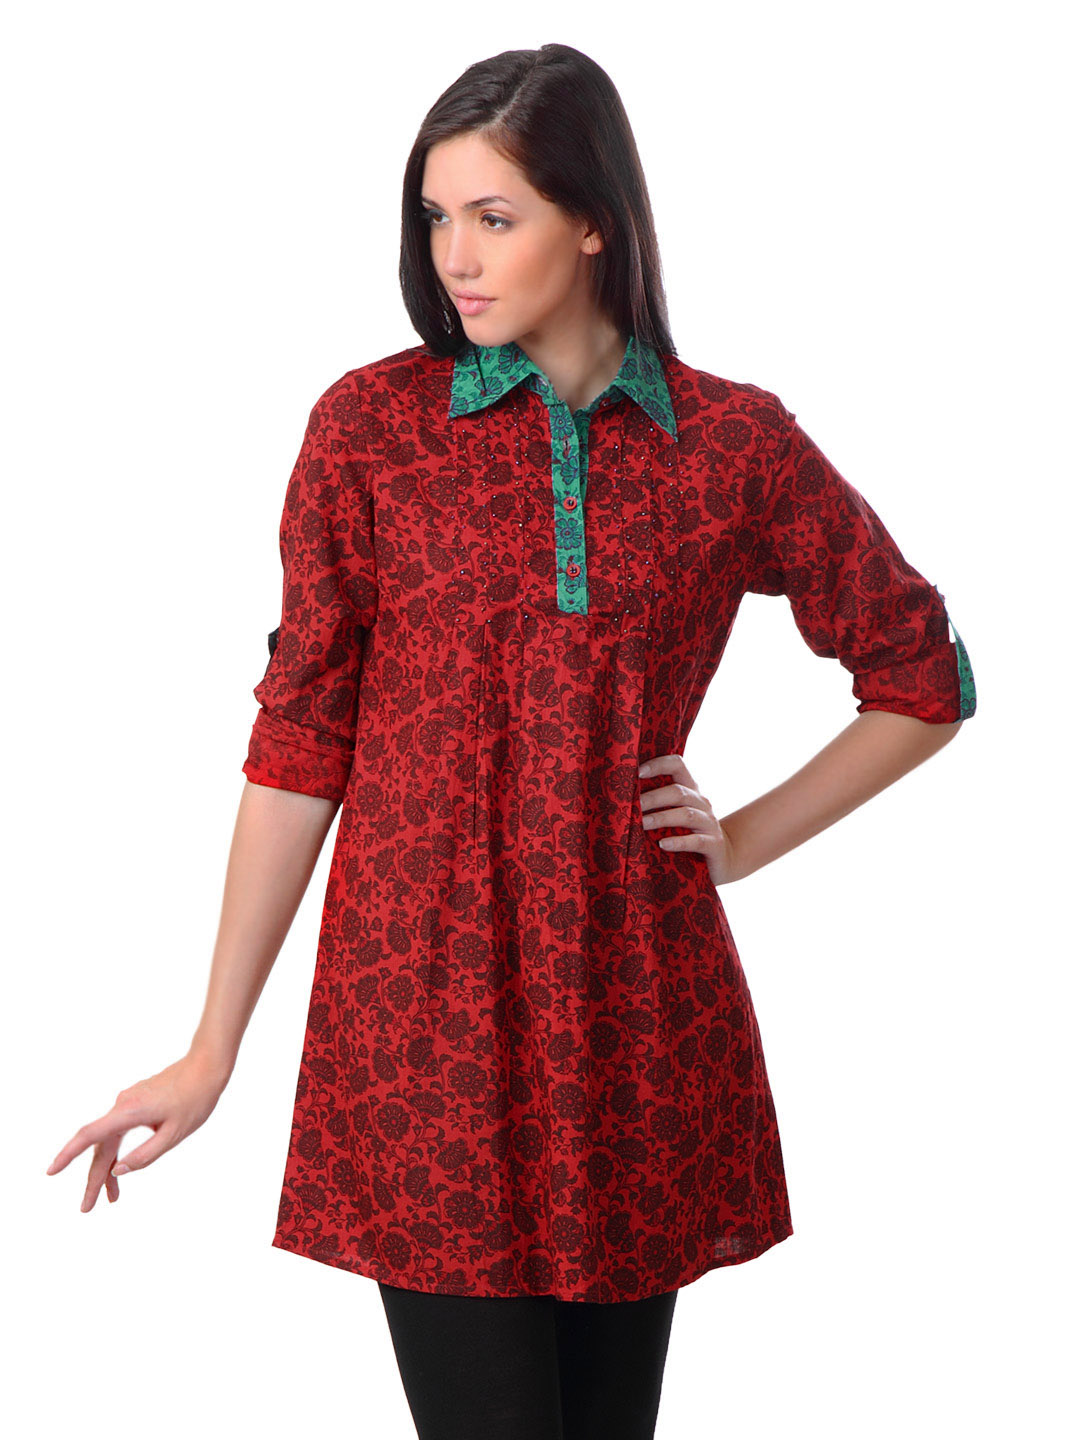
Sushilas Women Printed Red Kurta
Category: Apparel / Topwear / Kurtas
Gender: Women
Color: Red
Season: Summer 2012
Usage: Ethnic